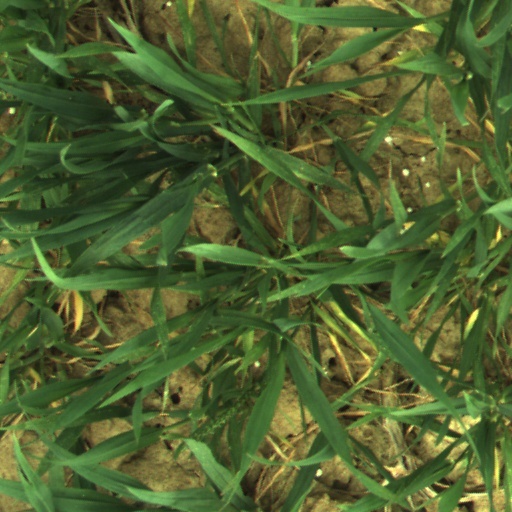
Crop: wheat